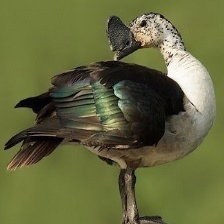
Species: KNOB BILLED DUCK
Scientific name: SARKIDIORNIS MELANOTOS
ImageNet parent category: drake